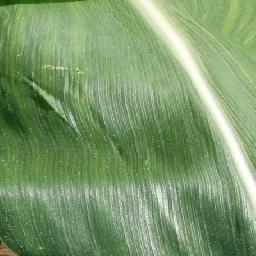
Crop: corn
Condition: (maize)_healthy